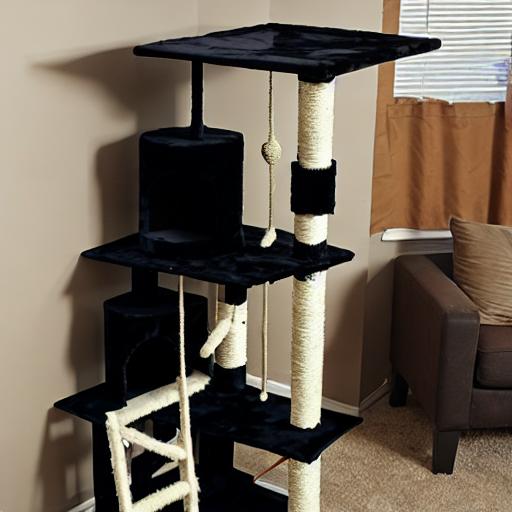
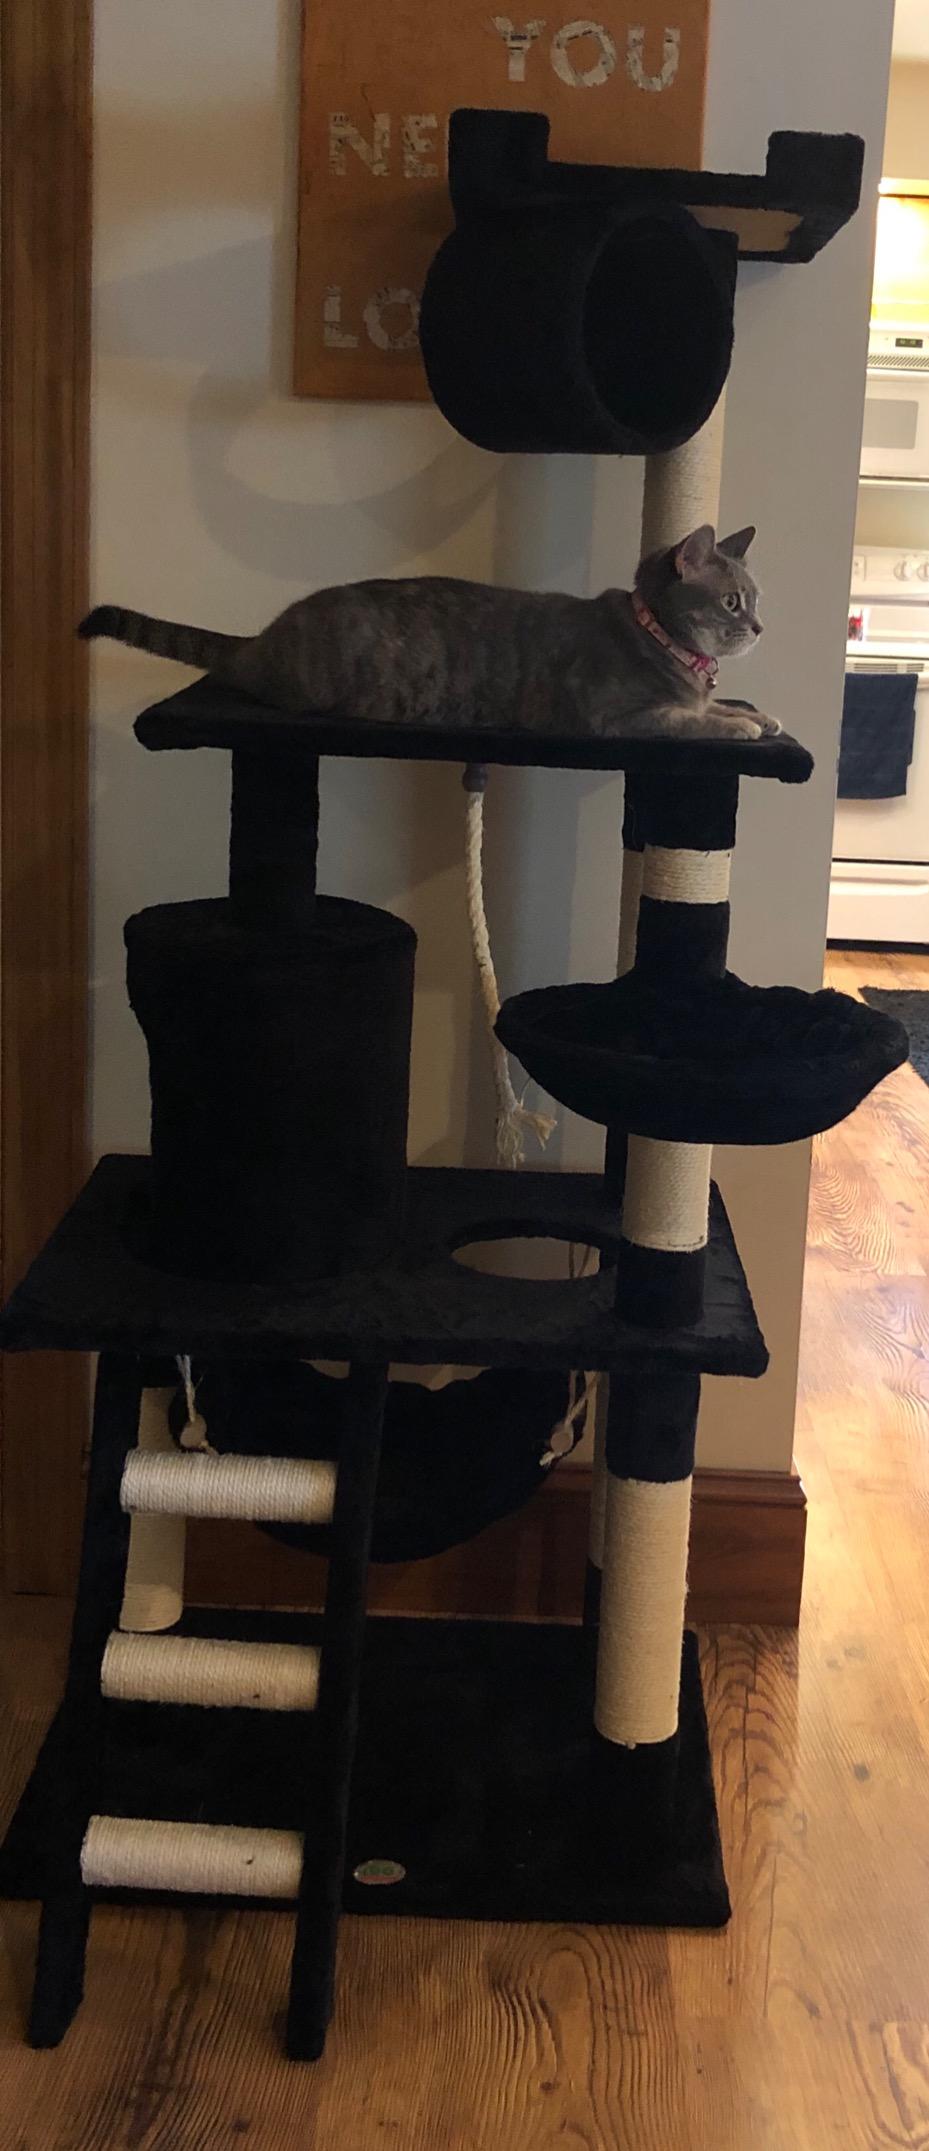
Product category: items_cat tree
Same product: no